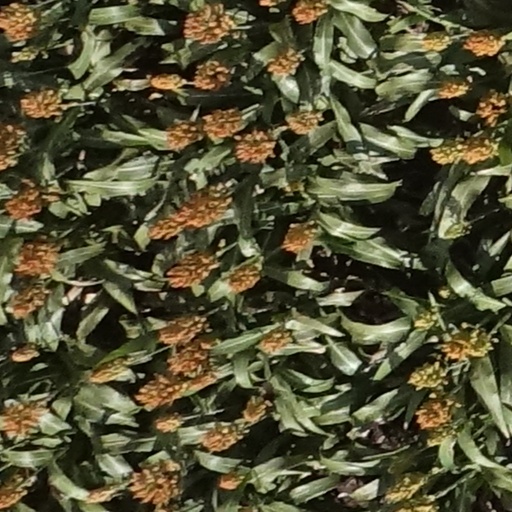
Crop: sorghum